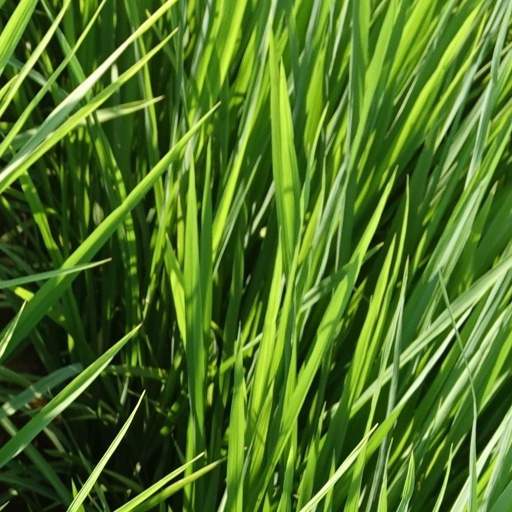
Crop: rice